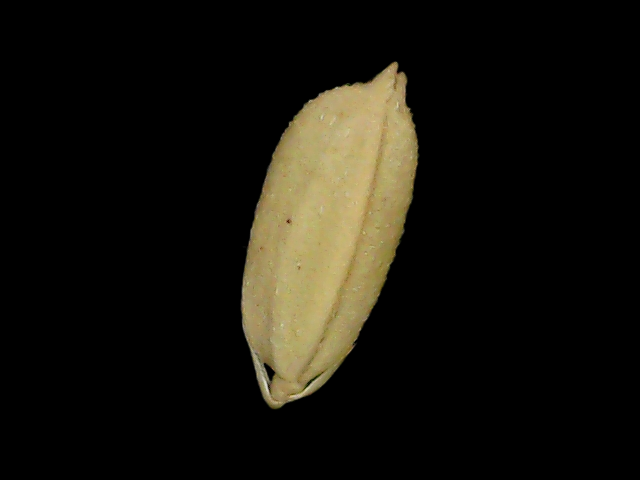
Rice variety: Bd52